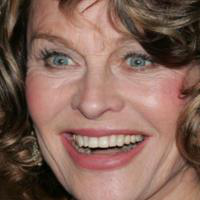
Age group: age 66-80